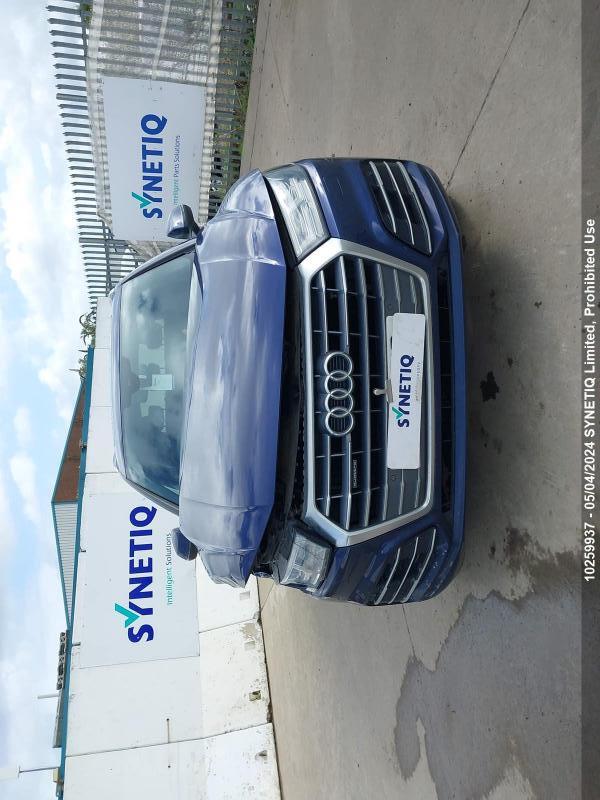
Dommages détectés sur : pare-choc avant, feu avant droit, capot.
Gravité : majeur